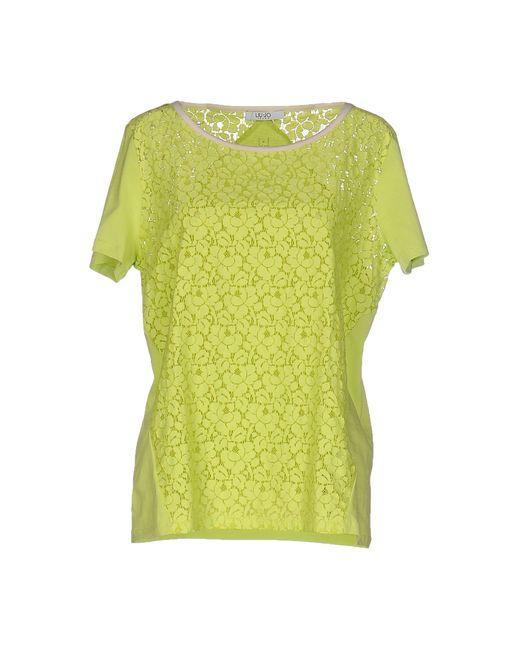
Spitzenoberteil mit einfarbigem Jersey-Rücken